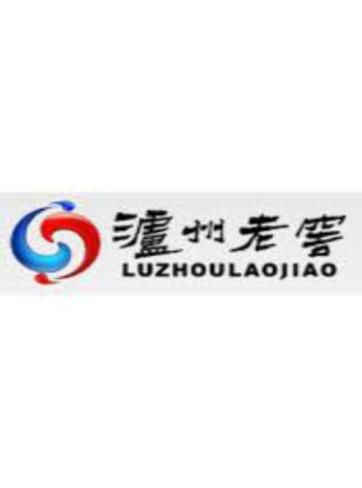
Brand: luzhoulaojiao-2
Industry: Food